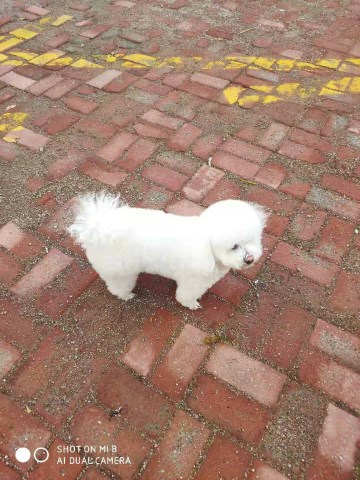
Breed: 3083-n000117-Bichon_Frise